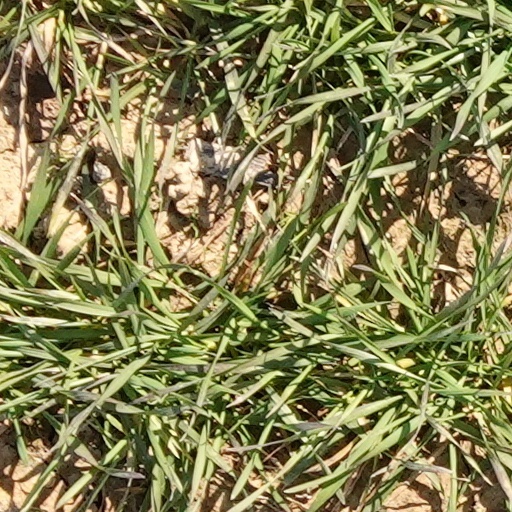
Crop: wheat